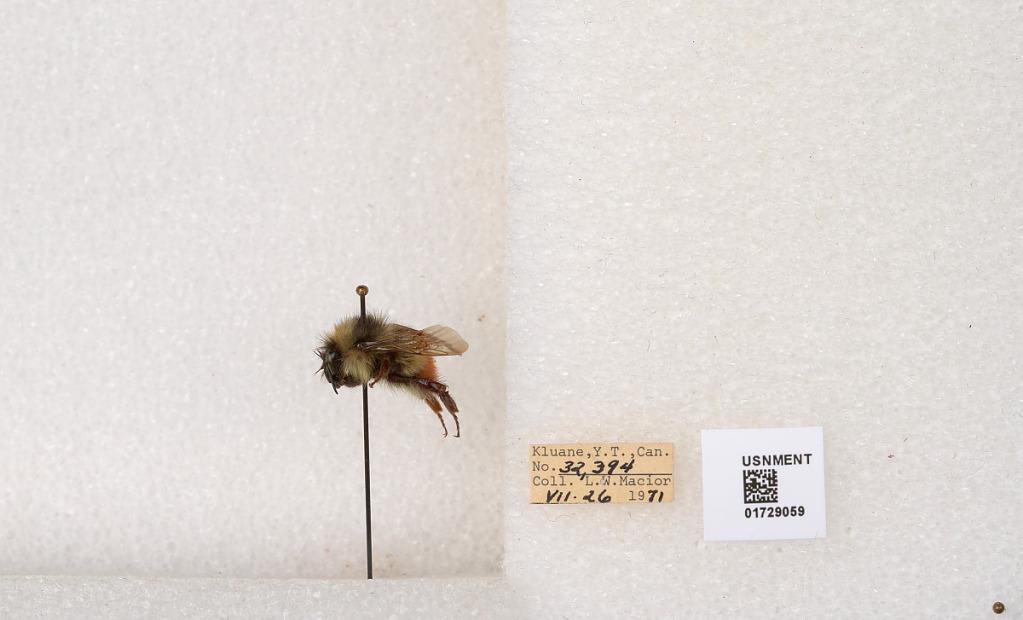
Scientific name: Bombus flavifrons Cresson
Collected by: L. Macior
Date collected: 1971-7-26
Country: Canada
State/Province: Yukon Territory
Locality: Kluane National Park and Reserve
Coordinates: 60.7493, -139.504